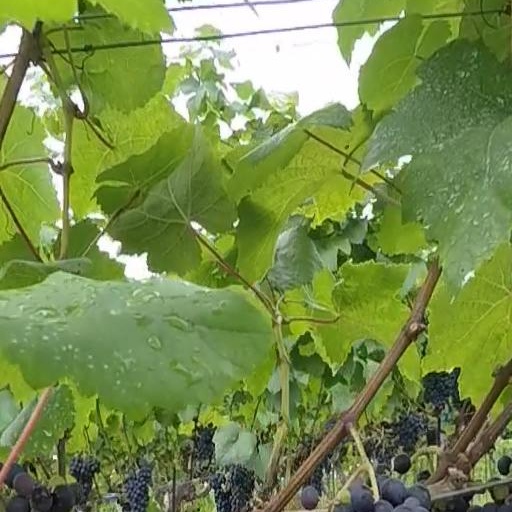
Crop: grape